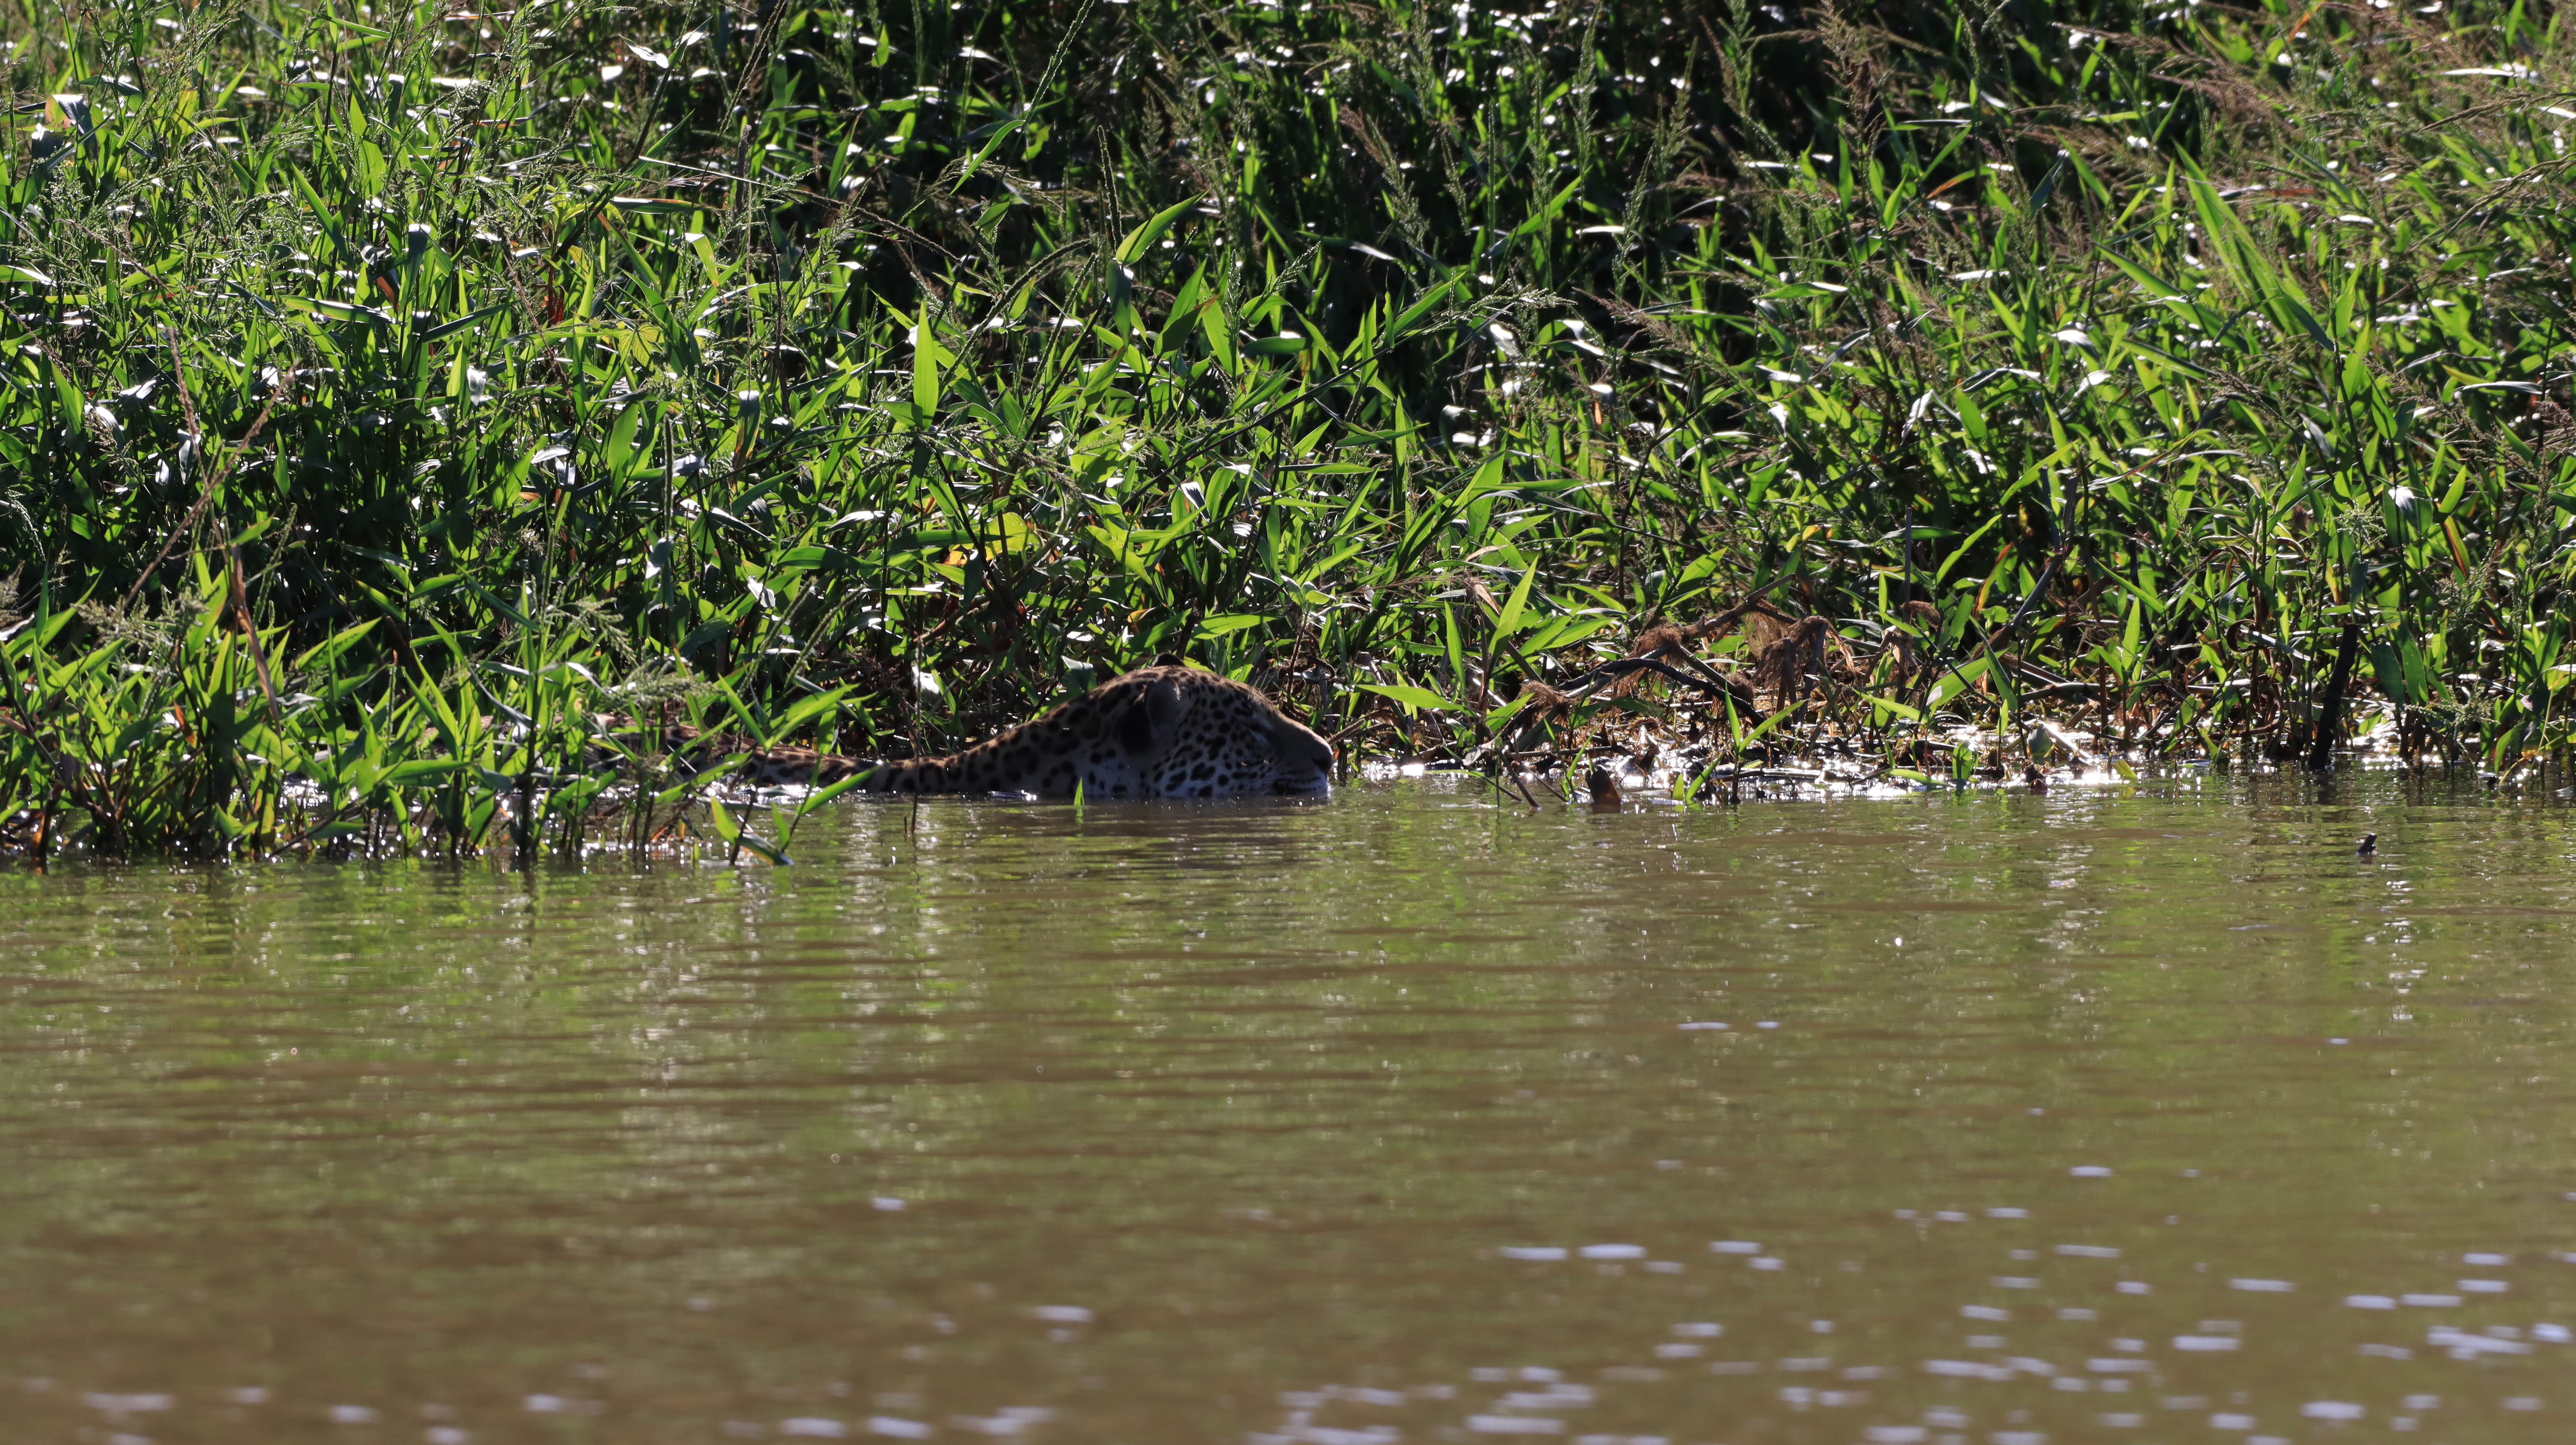
Jaguar: Marcela